Jet Propulsion Laboratory

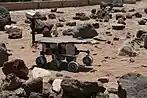
Clockwise from the top: aerial view of JPL, NISAR testing in the Space Simulator, Sojourner at JPL's Mars Yard, Mars 2020 rover, and JPL Mission Control

The Jet Propulsion Laboratory (JPL) is a federally funded research and development center (FFRDC) in La Cañada Flintridge, California, Crescenta Valley, United States. Founded in 1936 by California Institute of Technology (Caltech) researchers, the laboratory is now owned and sponsored by NASA and administered and managed by Caltech.